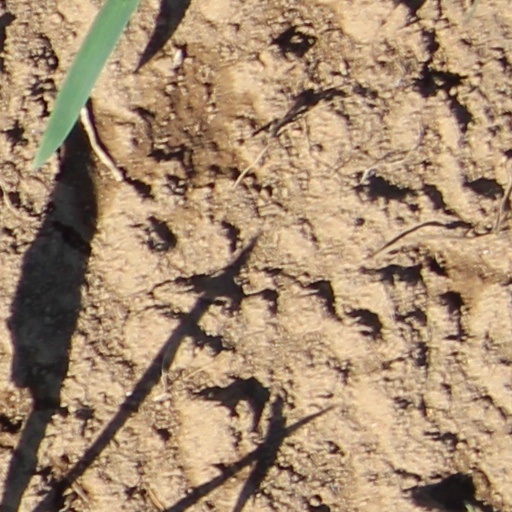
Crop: wheat